Portaro

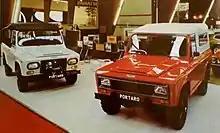
1981 Portaro 260 and 240

The Portaro 4X4 was manufactured from imported original ARO original parts in CKD form produced in Romania destined for final assembly here by the SEMAL company in Setúbal, Portugal starting in 1975 by the entrepreneur and industrialist Hipólito Pires with help from a business partner José Megre and a mechanical engineer Costa Freitas, all three quickly became business partners at the SEMAL Industrial Complex who started the Portaro project shortly after. Their vehicle sold under the new brandname Portaro became a very successful motorvehicle and was a much improved derivative version from the original ARO 240 4WD Series from the 1970s looking very similar in concept and style to the British worldwide famous Landrover 4WD but using an original Romanian cross country standard iron chassis and many parts, instead of industrial aluminium.